Pampatheriidae

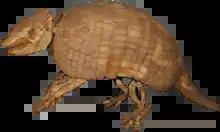
"Holmesina floridanus" cast skeleton

A study of pampathere jaw biomechanics showed that their masticatory musculature was more powerful and more adapted for transverse movements than that of armadillos, leading to the conclusion that much of their diet was coarse vegetation. They are thought to have been primarily grazers, unlike armadillos, which are omnivorous or insectivorous. The variation between species in the expression of adaptations for grinding coarse vegetation correlates with the aridity of their habitat; such adaptations are most pronounced in "Pampatherium typum", which lived in the arid Pampas, and least pronounced in "Holmesina occidentalis", which lived in humid lowlands.